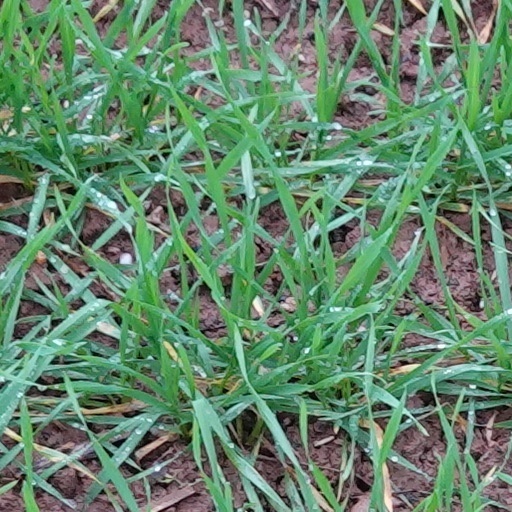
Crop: wheat